Bridge in Jefferson Borough

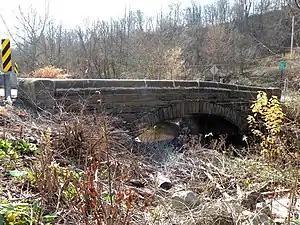

The Bridge in Jefferson Borough, which carries Cochran's Mill Road over Lick Run, in Allegheny County, Pennsylvania, is a single arch stone bridge built in 1901. It was listed on the National Register of Historic Places in 1988.